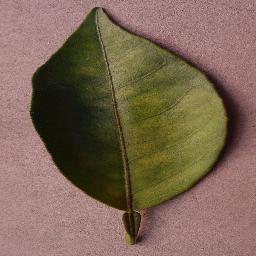
Label: Orange___Haunglongbing_(Citrus_greening)